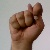
The image shows a hand gesture representing the letter 'T' in Indian Sign Language.